Sơn Trà Mountain

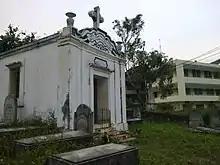
Chapel Y Pha Nho cemetery

Monkey Mountain Facility, a U.S. military communications facility during the Vietnam War was located on the mountain, while another base Camp Tien Sha is now part of the Tiên Sa Terminal. Due to its proximity to Da Nang Air Base/International Airport and Marble Mountain Air Facility, the mountain was the scene of several aircraft crashes during the Vietnam War: